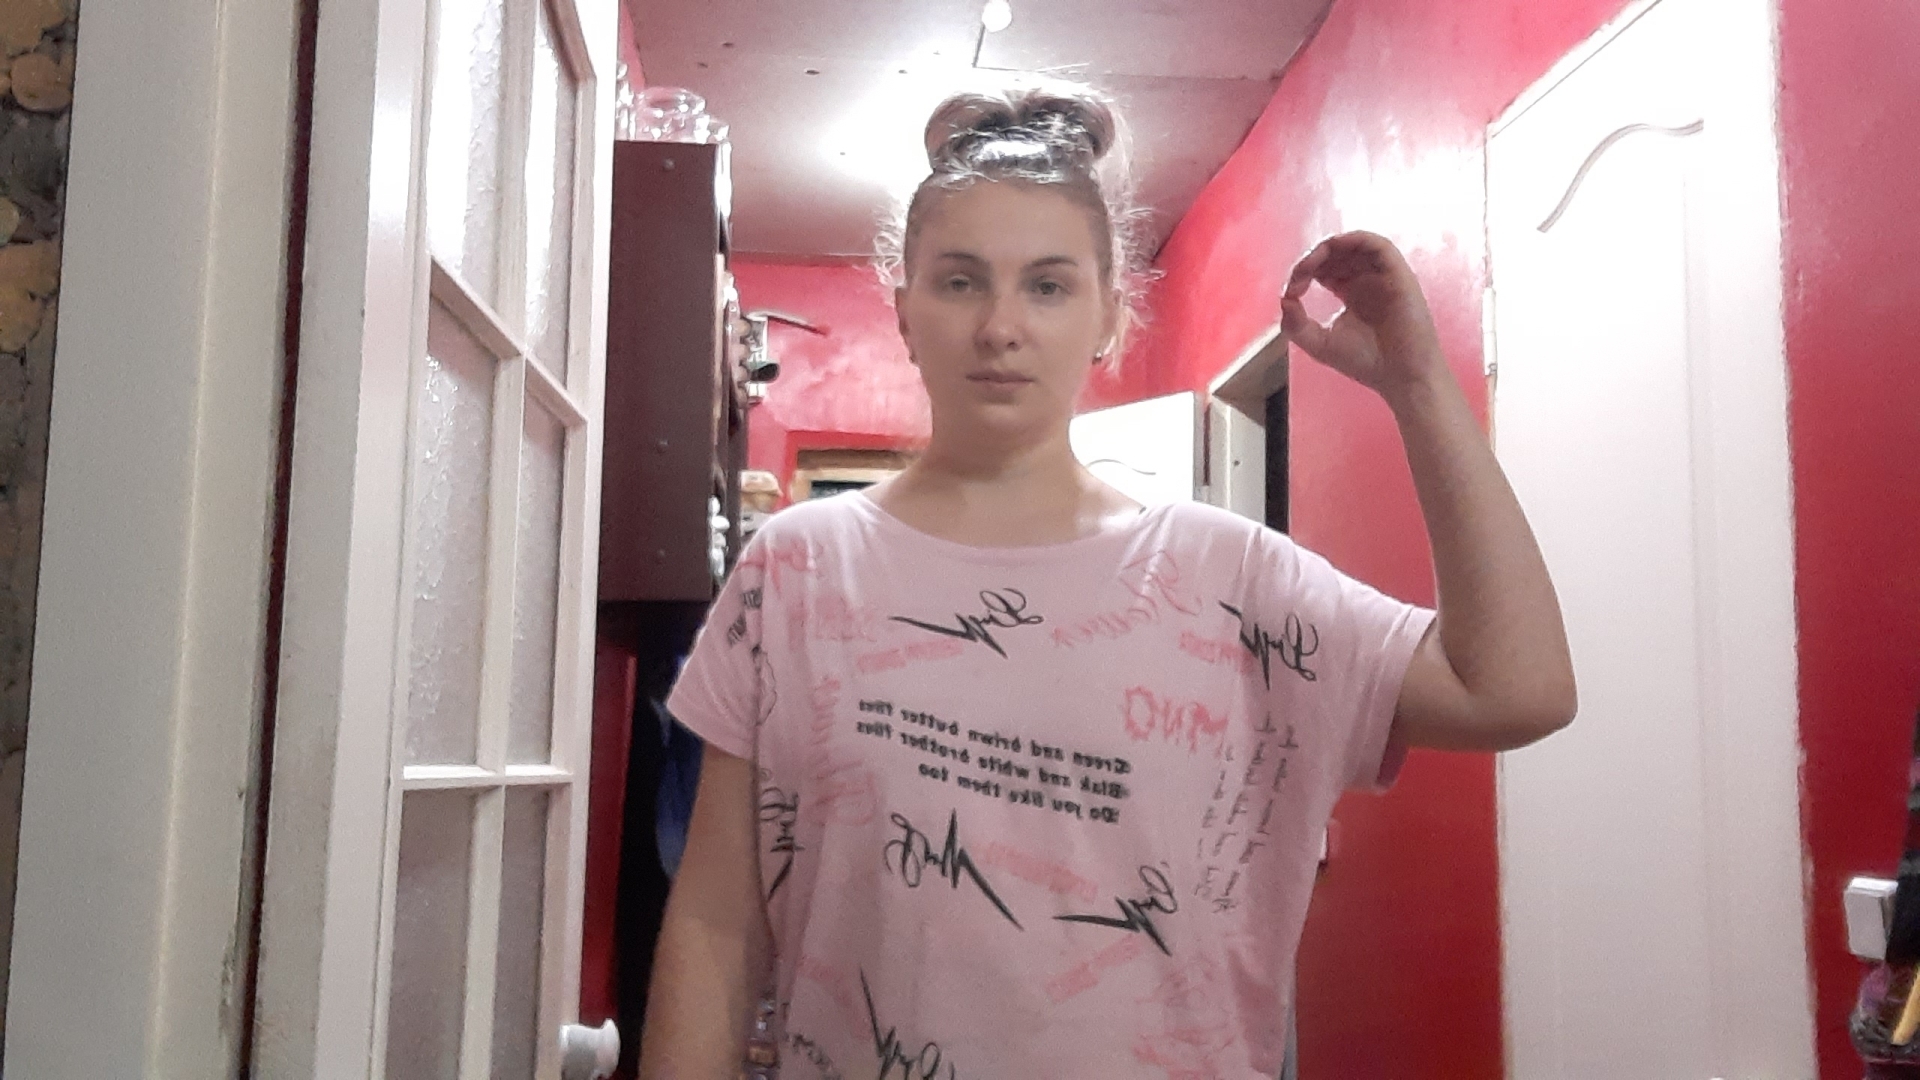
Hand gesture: grip